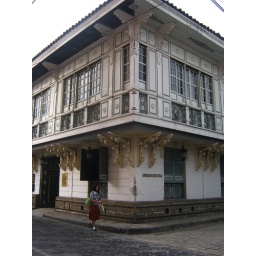
A girl walk past in front of an antique house in Intramuros Manila